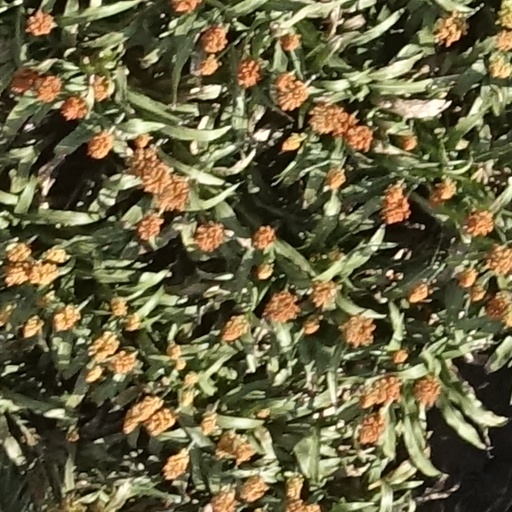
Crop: sorghum